Henry Overton Wills III

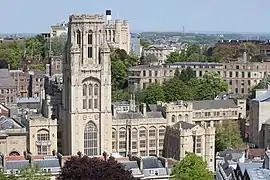
The cathedral-like "Wills Memorial Building" in Bristol, built in memory of Henry Overton Wills III by his two eldest sons

Henry Overton Wills III (22 December 1828 – 4 September 1911) of Kelston Knoll, near Bath in Somerset, was a prominent and wealthy member of the Bristol tobacco manufacturing family of Wills which founded the firm of W. D. & H. O. Wills. As a philanthropist his best-known act was the funding of the University of Bristol, founded in 1909, of which he became the first Chancellor.